Denezières

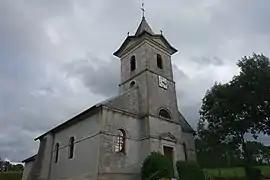
The church in Denezières

Denezières is a commune in the Jura department in Bourgogne-Franche-Comté in eastern France.